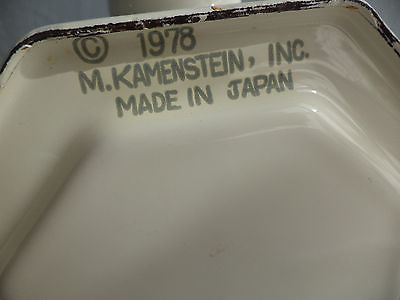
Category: kettle